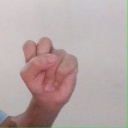
अक्षर: स